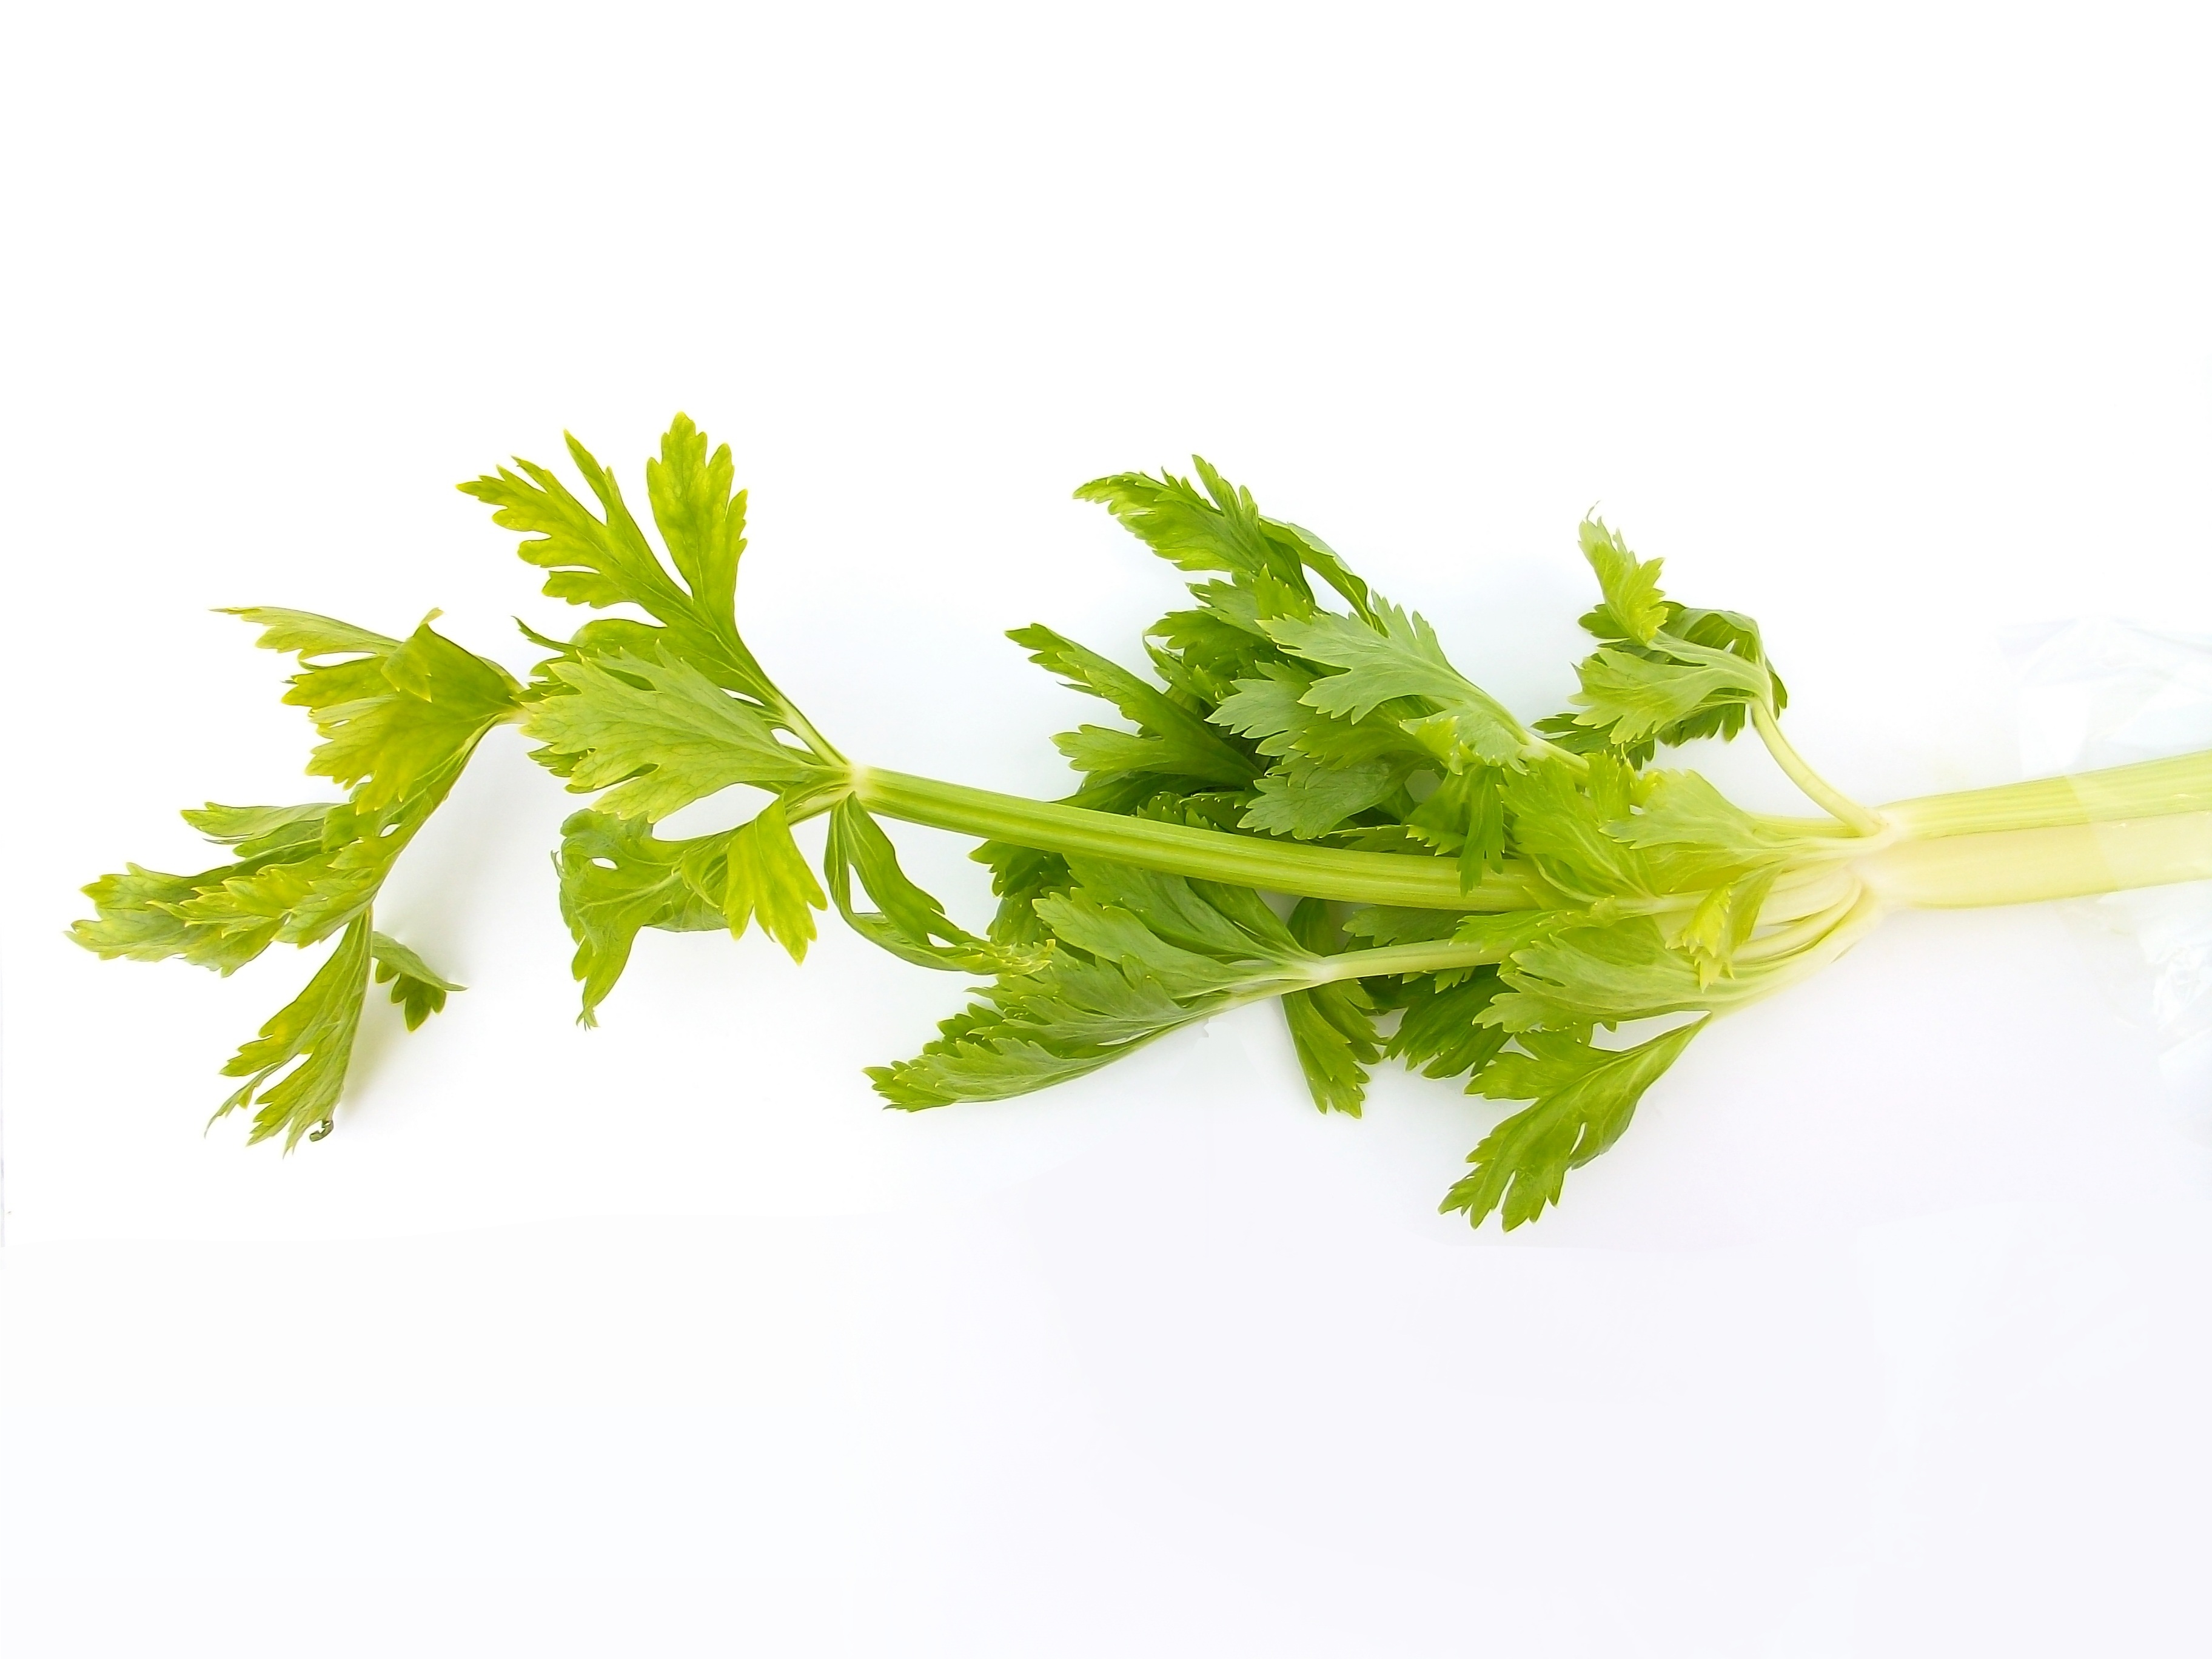
food, vegetable, produce, plant, leaf vegetable, herb, leaf, land plant, parsley family, brassica rapa, flowering plant, coriander, brassica, apiales, flower